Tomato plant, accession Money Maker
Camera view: vertical (180 deg); turntable rotation: 0 degrees
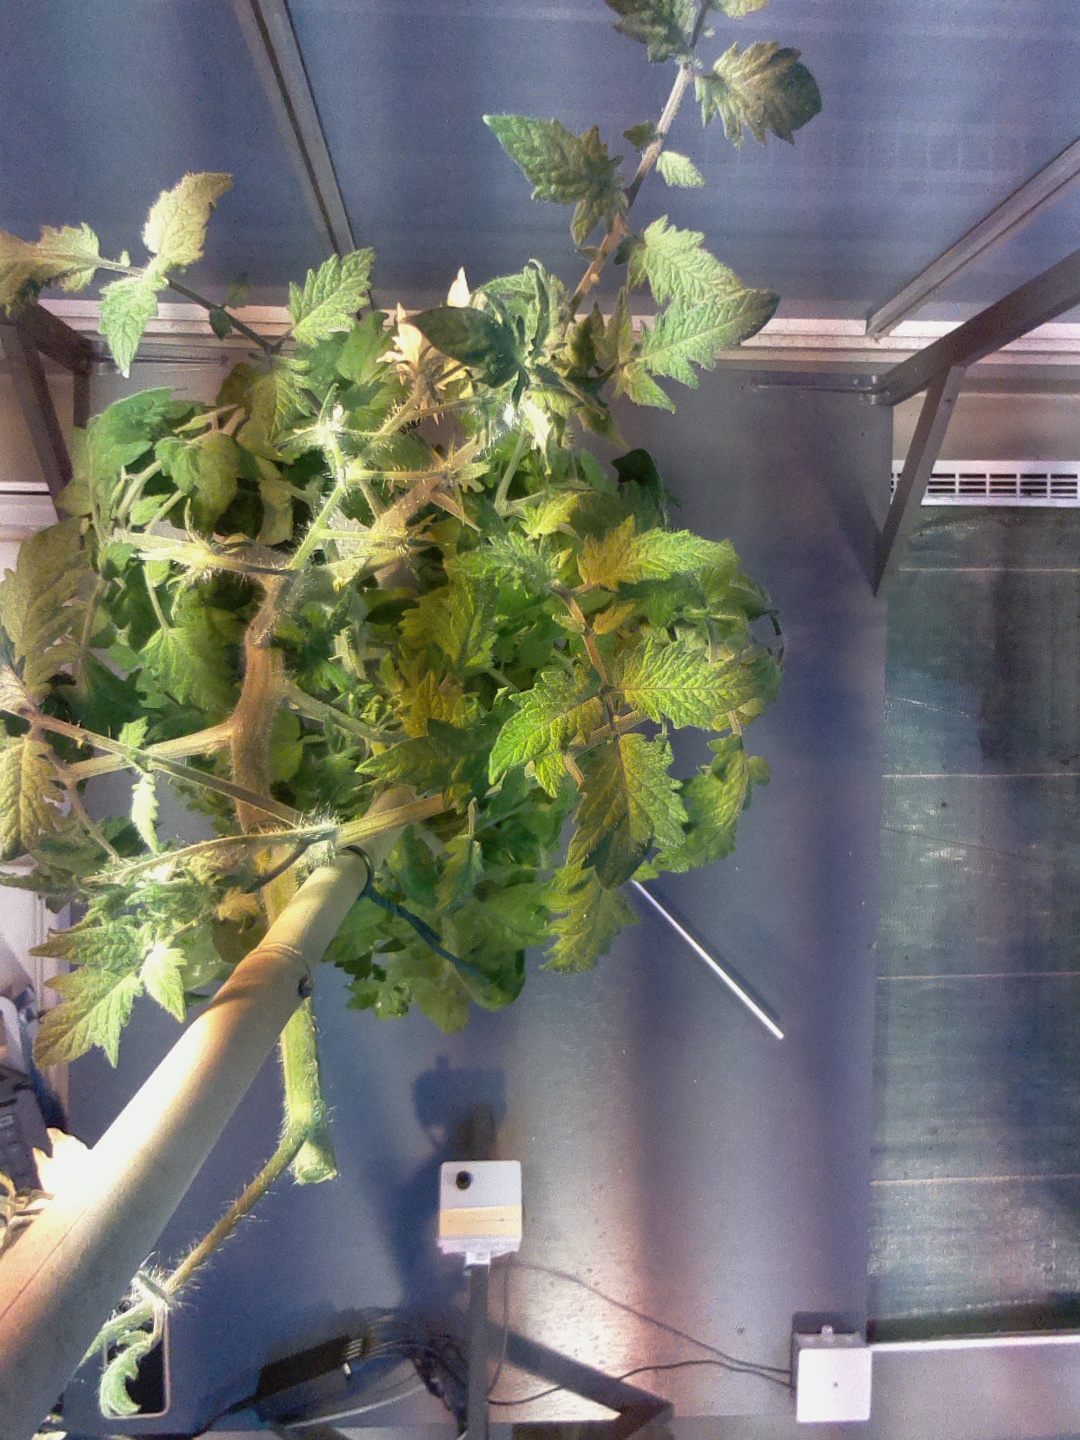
BBCH growth stage 71: 10%-20% of final fruit size